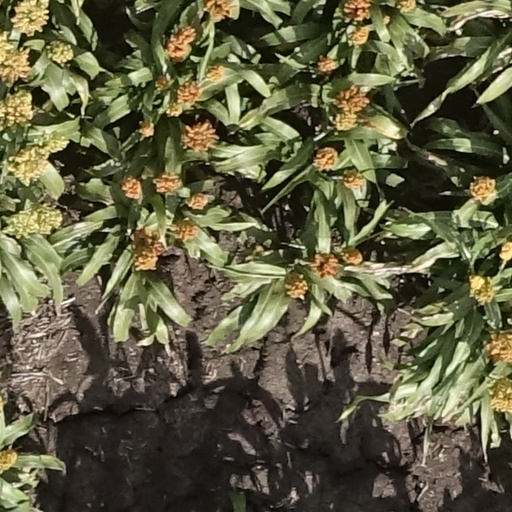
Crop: sorghum